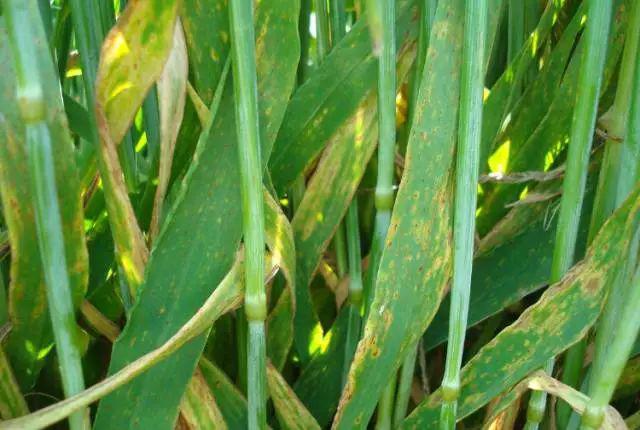
Plant: Wheat
Disease: wheat leaf rust